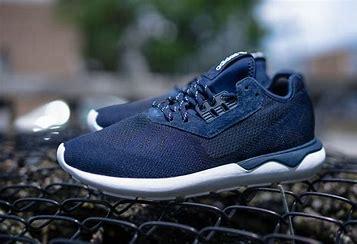
Brand: Adidas
Model: Tubular Runner